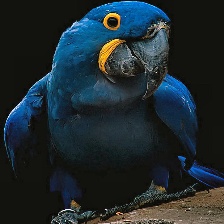
Species: HYACINTH MACAW
Scientific name: ANODORHYNCHUS HYACINTHINUS
ImageNet parent category: macaw